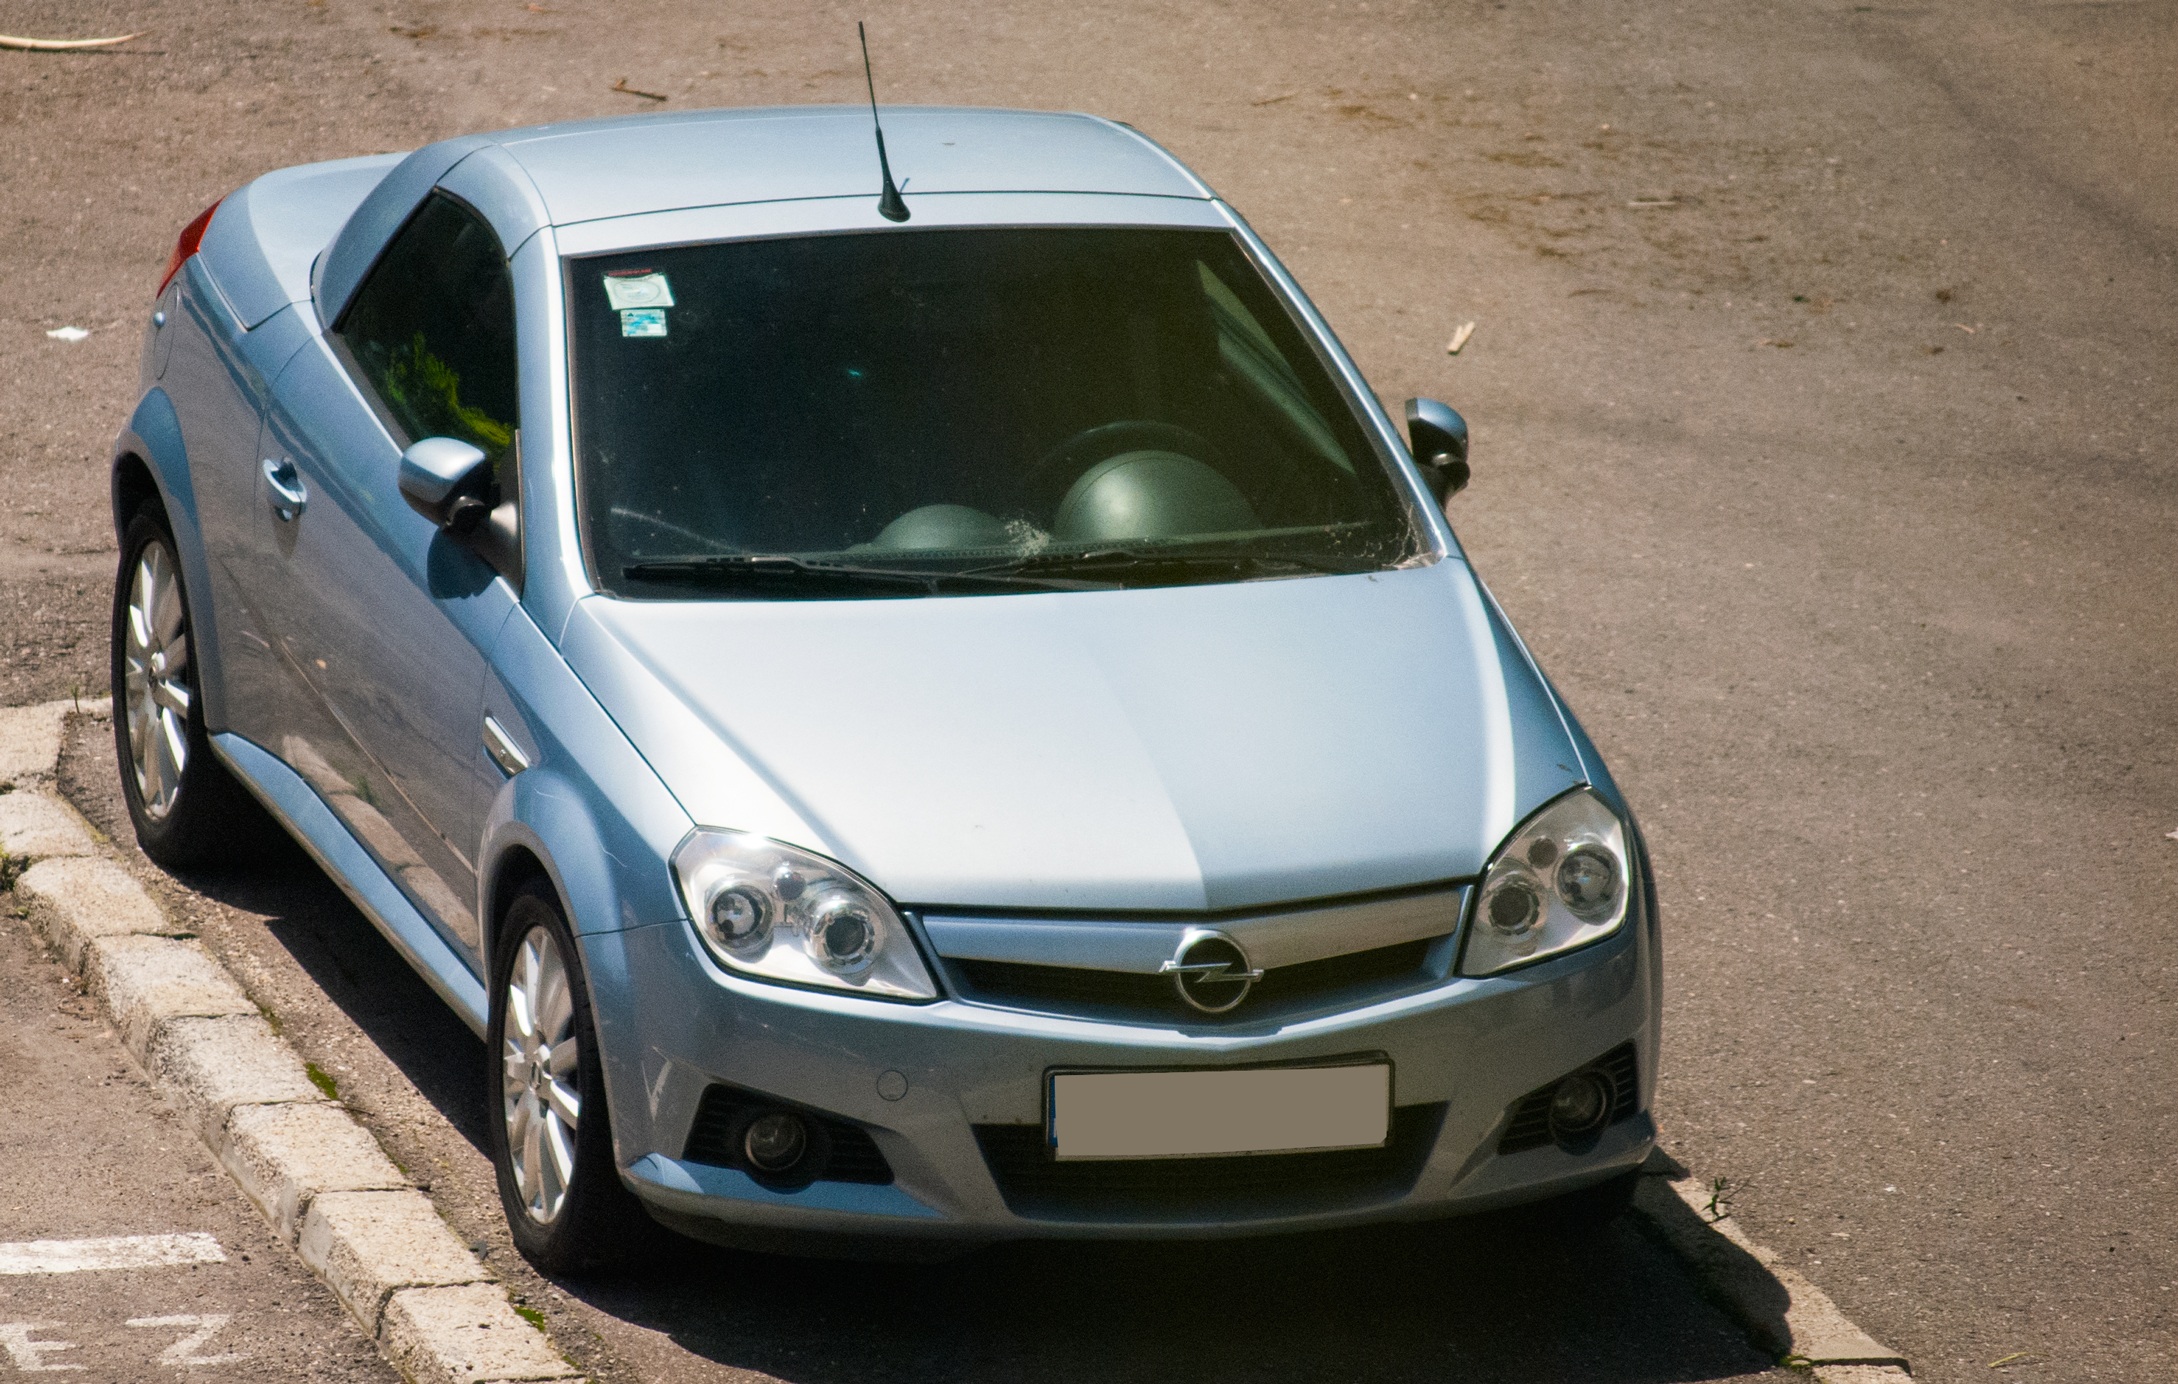
car, wheel, automobile, vehicle, bumper, sedan, convertible, opel, city car, land vehicle, automobile make, automotive exterior, compact car, family car, tigra